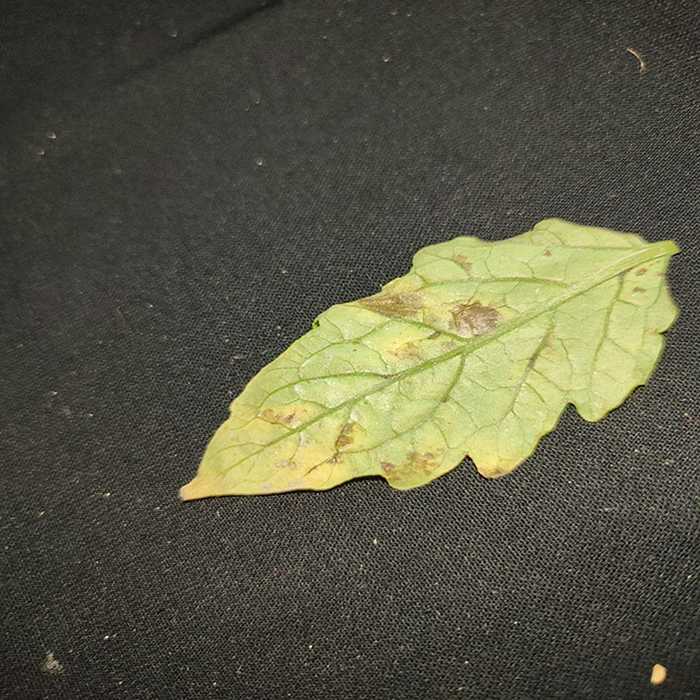
Plant: Tomato
Label: Tomato Bacterial spot